Vercoiran

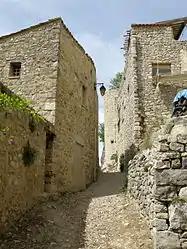
An alleyway in the old village

Vercoiran is a commune in the Drôme department in southeastern France.